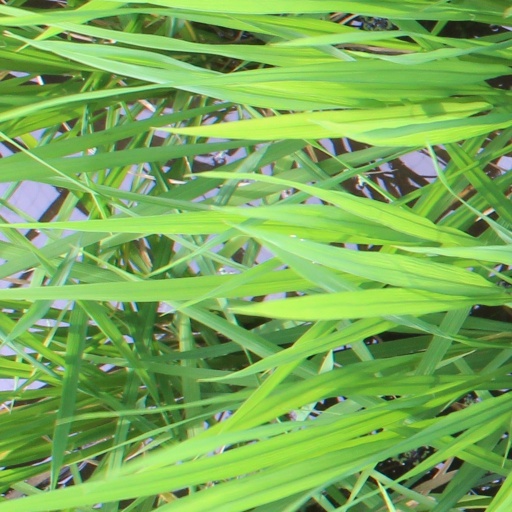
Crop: rice